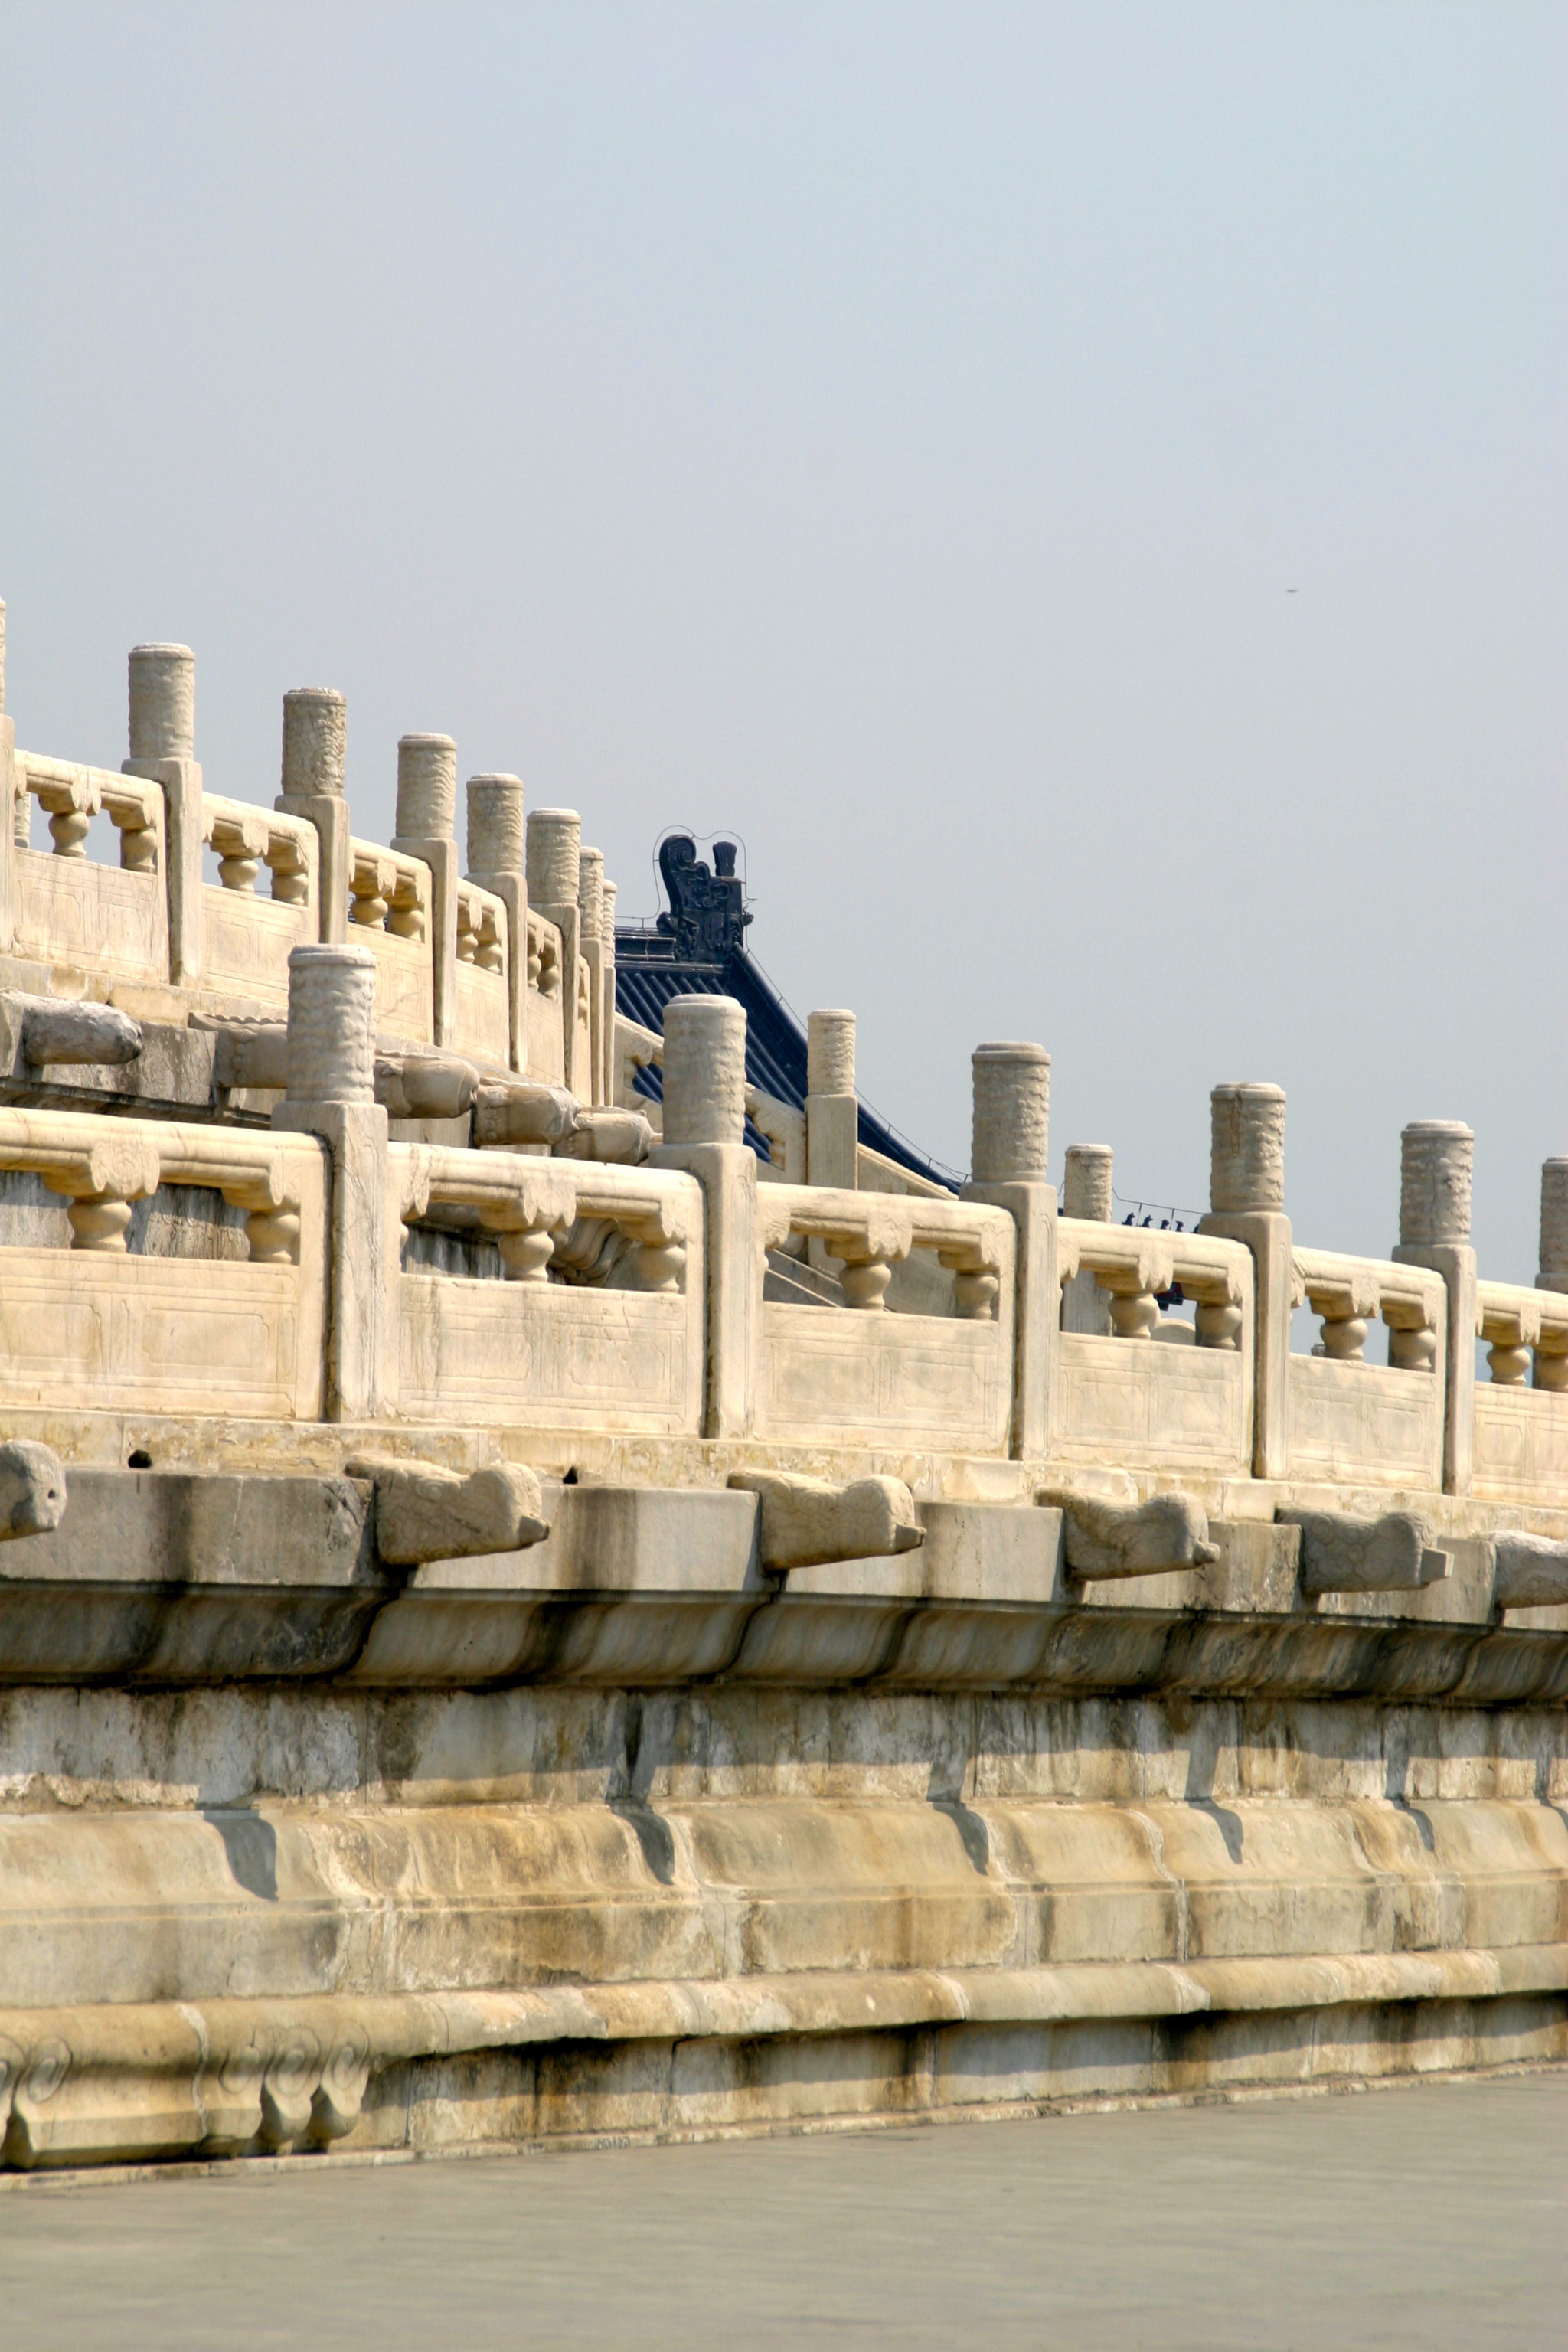
sea, structure, sun, wall, balcony, reflection, industry, temple, ruins, balustrade, china, breakwater, ancient history